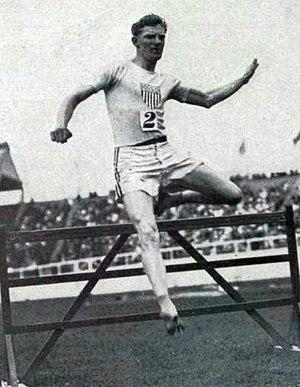
Charles .J. Bacon, vainqueurc du 400 mètres haies aux JO 1908.
Charles Joseph Bacon Jr., né le 9 janvier 1885 et décédé le 15 novembre 1968, était un athlète américain champion olympique.
Le 400 mètres haies masculin figure au programme des Jeux olympiques depuis la deuxième édition, en 1900 à Paris, hormis en 1912. Les femmes participent à cette épreuve depuis les Jeux de 1984, à Los Angeles.